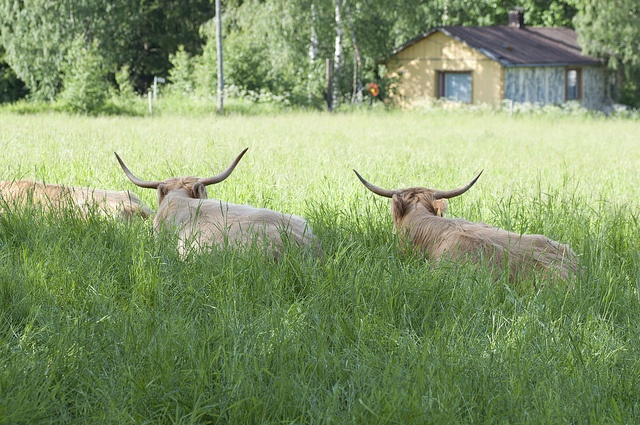
Some cows with very big horns in some tall grass.
Some animals are relaxing in the shade away from the sun
Two large bulls laying in a field with very high grass
there are three long horn steers laying in the grass
a number of cows in a field with a building in the background